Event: Nepal Earthquake
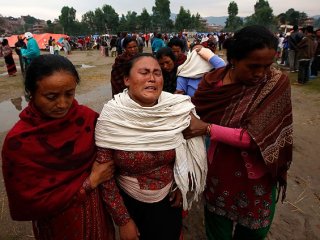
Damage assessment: damage